Describe the emotion expressed in this image:  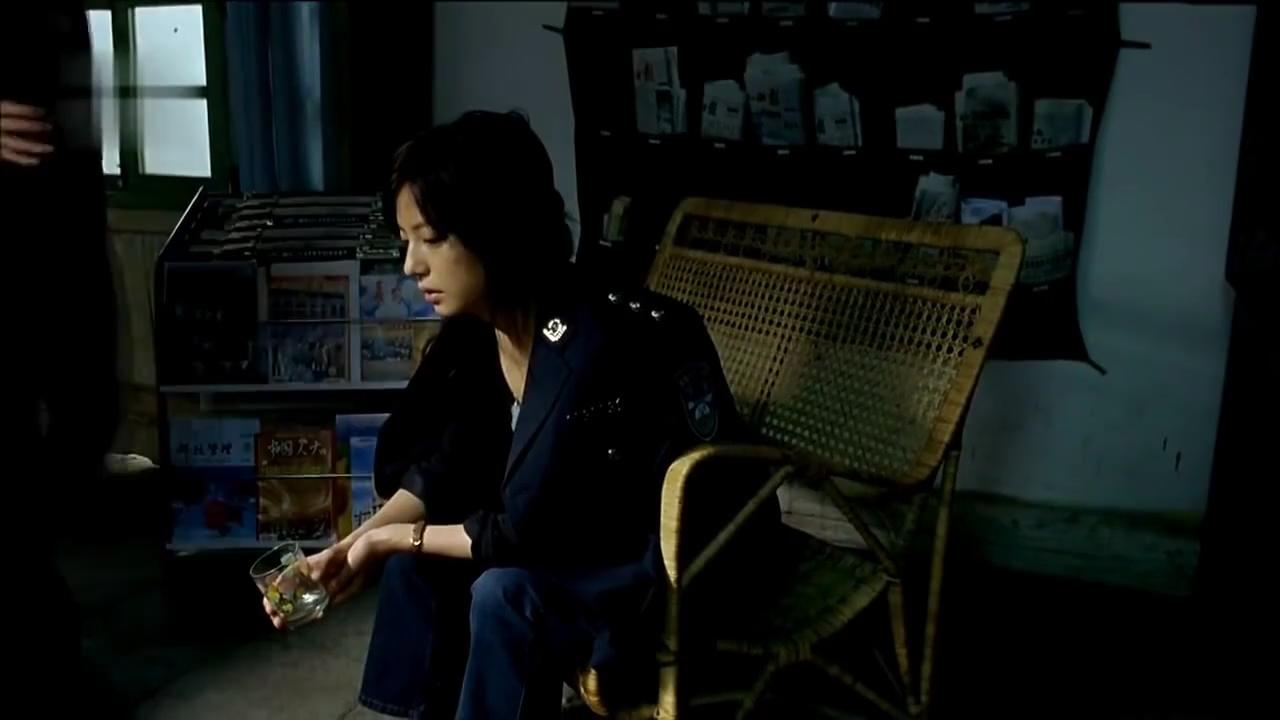
This person displays Suffering, valence and arousal with low intensity.